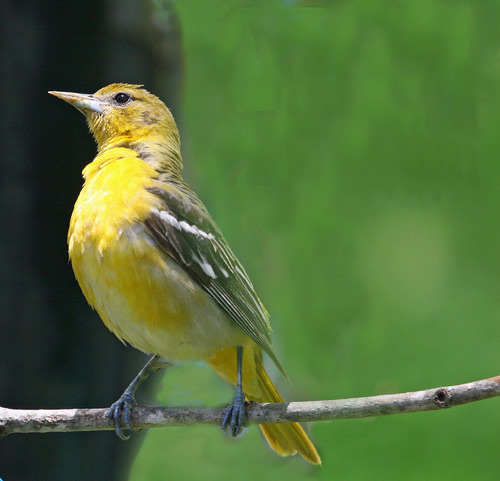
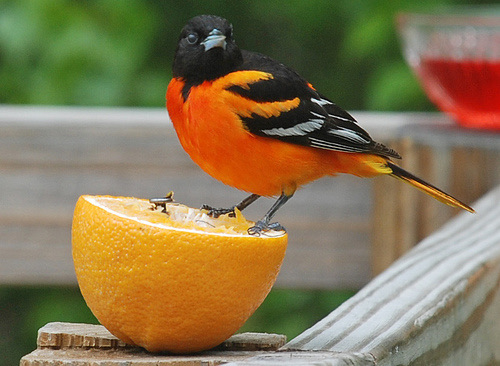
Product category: misc
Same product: yes